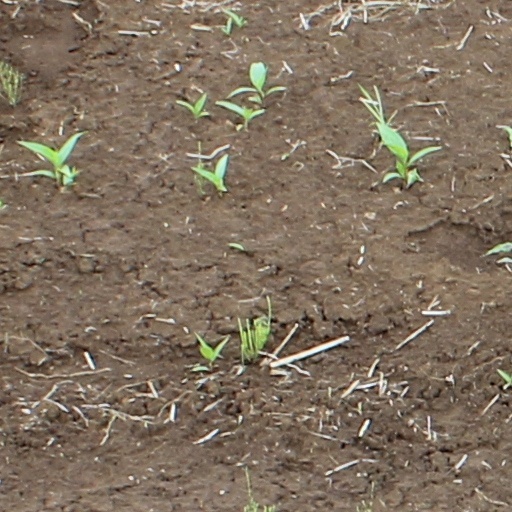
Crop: wheat